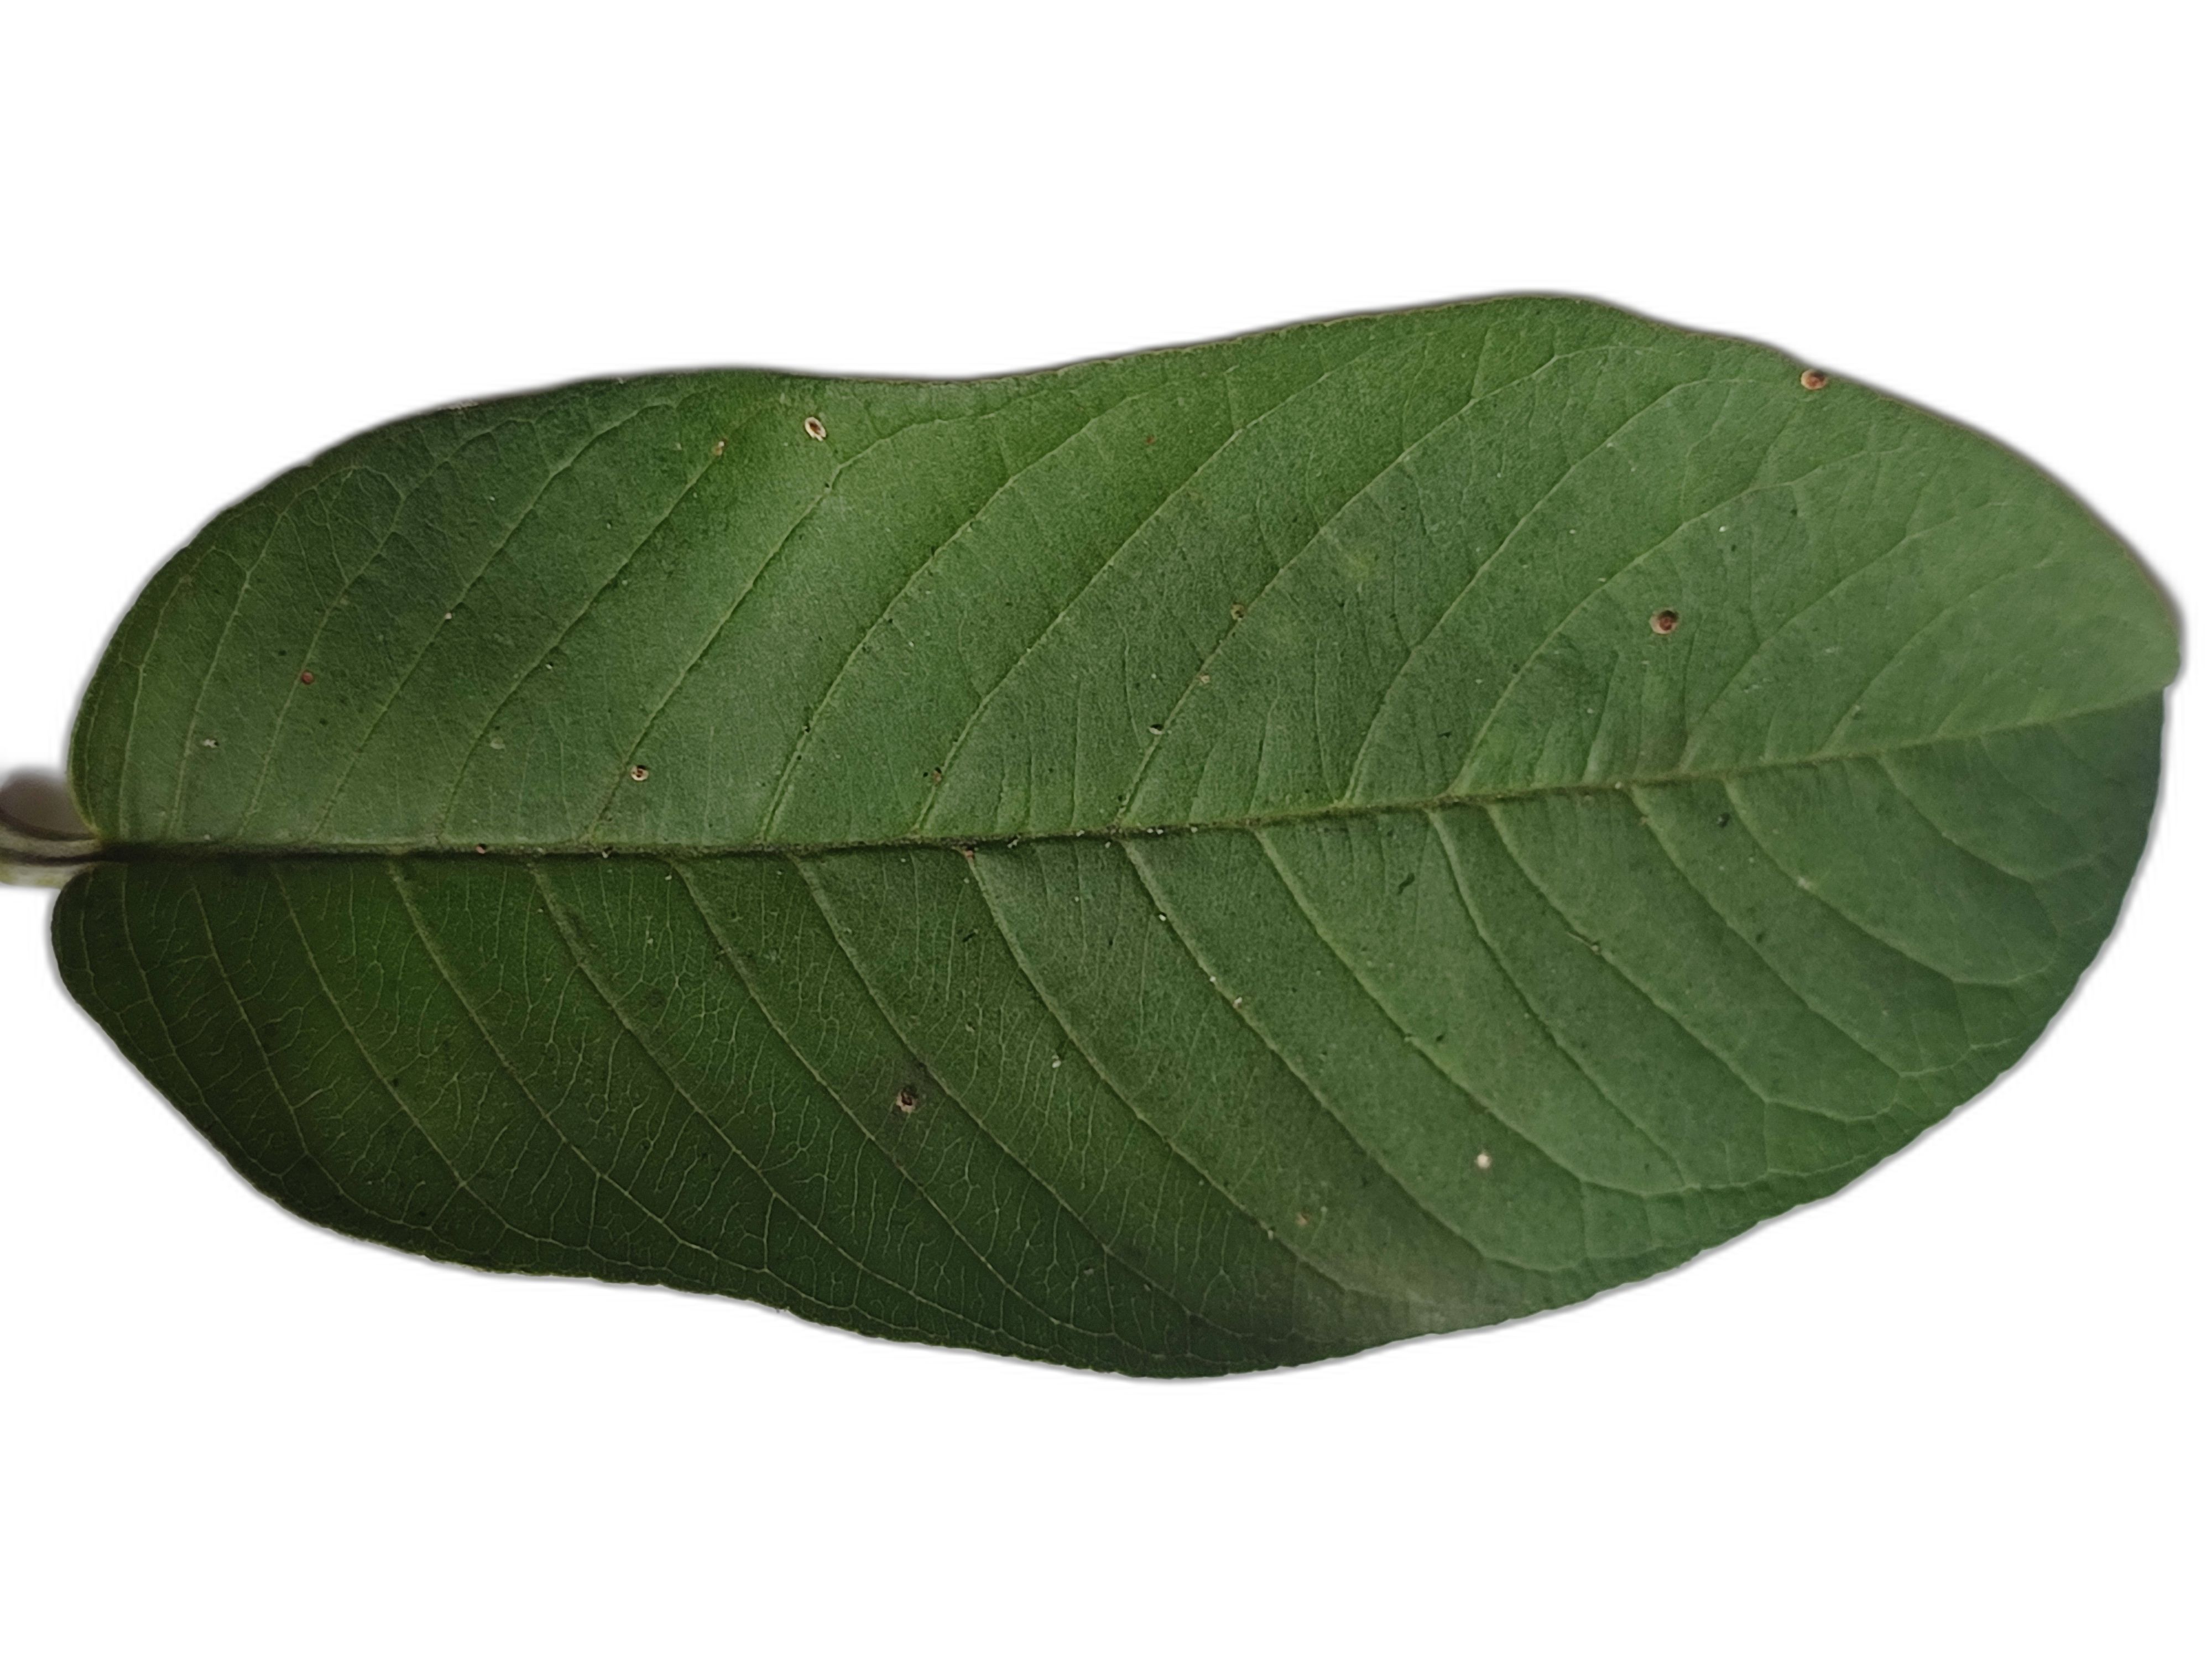
Plant part: leaf
Disease: Healthy